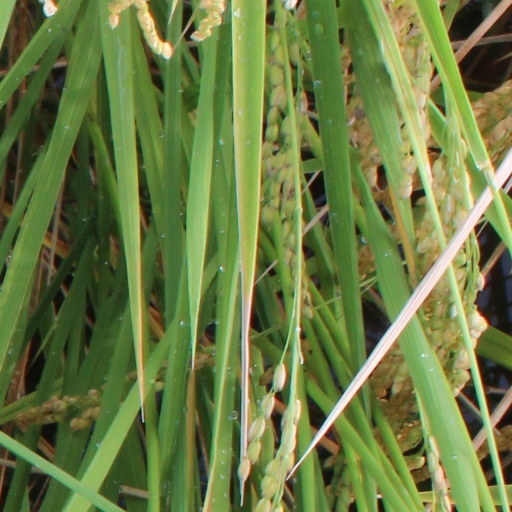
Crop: rice